Full Circle (1977 film)

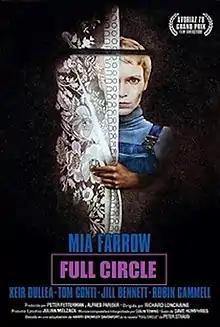
Theatrical poster

Full Circle, released in the United States as The Haunting of Julia, is a 1977 supernatural horror film directed by Richard Loncraine, and starring Mia Farrow and Keir Dullea. Based on the novel "Julia" by the American writer Peter Straub, it is the first film realisation of one of his books, and follows a woman who, after the death of her daughter, finds herself haunted by the vengeful ghost of a young girl in her new home.